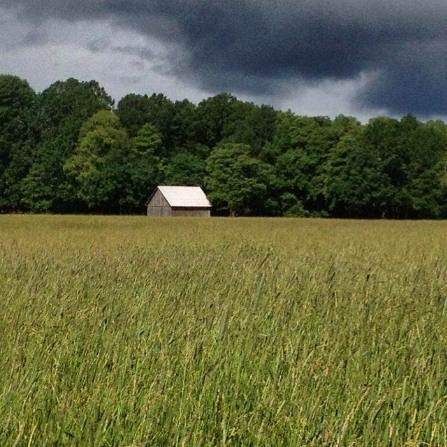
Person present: No